240 Central Park South

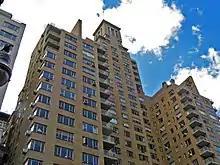
Seen from Central Park South

Residents started moving into the building in September 1940, by which 194 of the apartments had been rented. A ground floor storefront was leased to Fanny Farmer. The restaurant space was leased to a cafe called Le Cafe Arnold, whose operators hired Mayer and Whittlesey to design the restaurant's plant- and vine-inspired decorations and furnishings. Le Cafe Arnold opened in the building in December 1940.